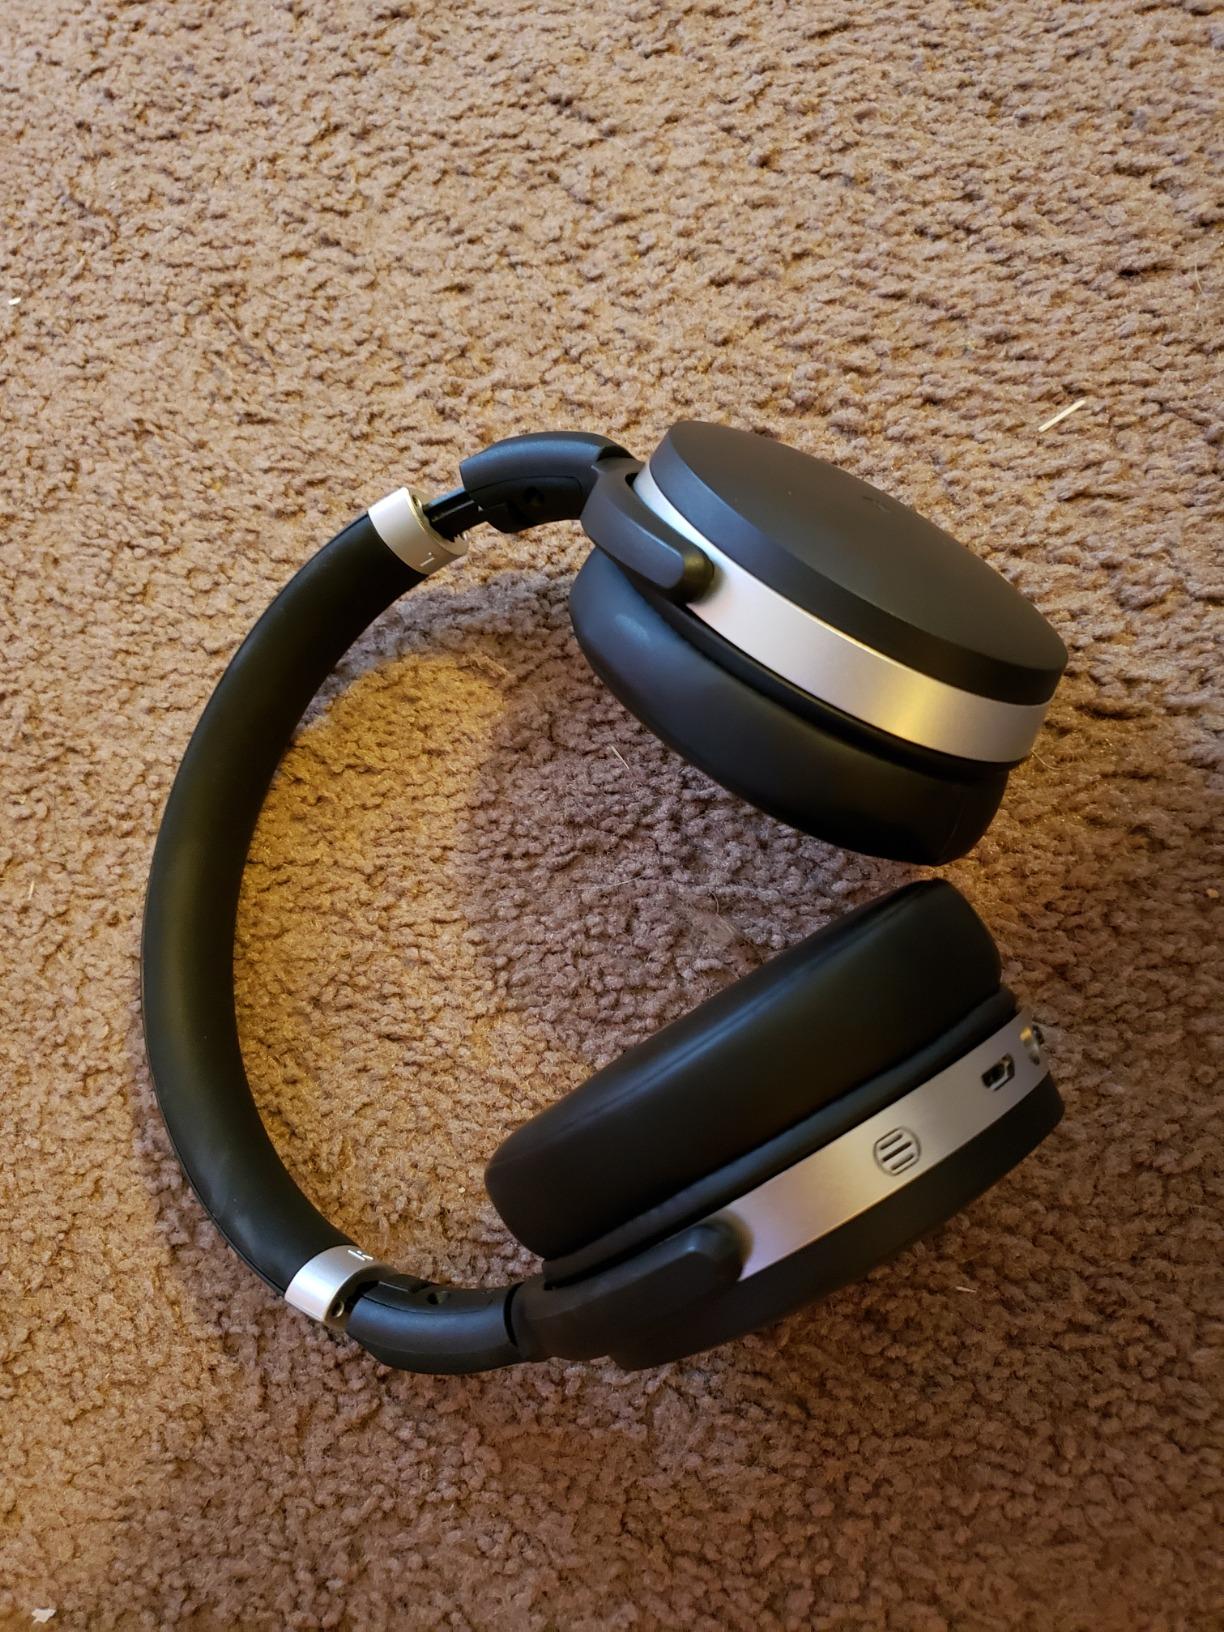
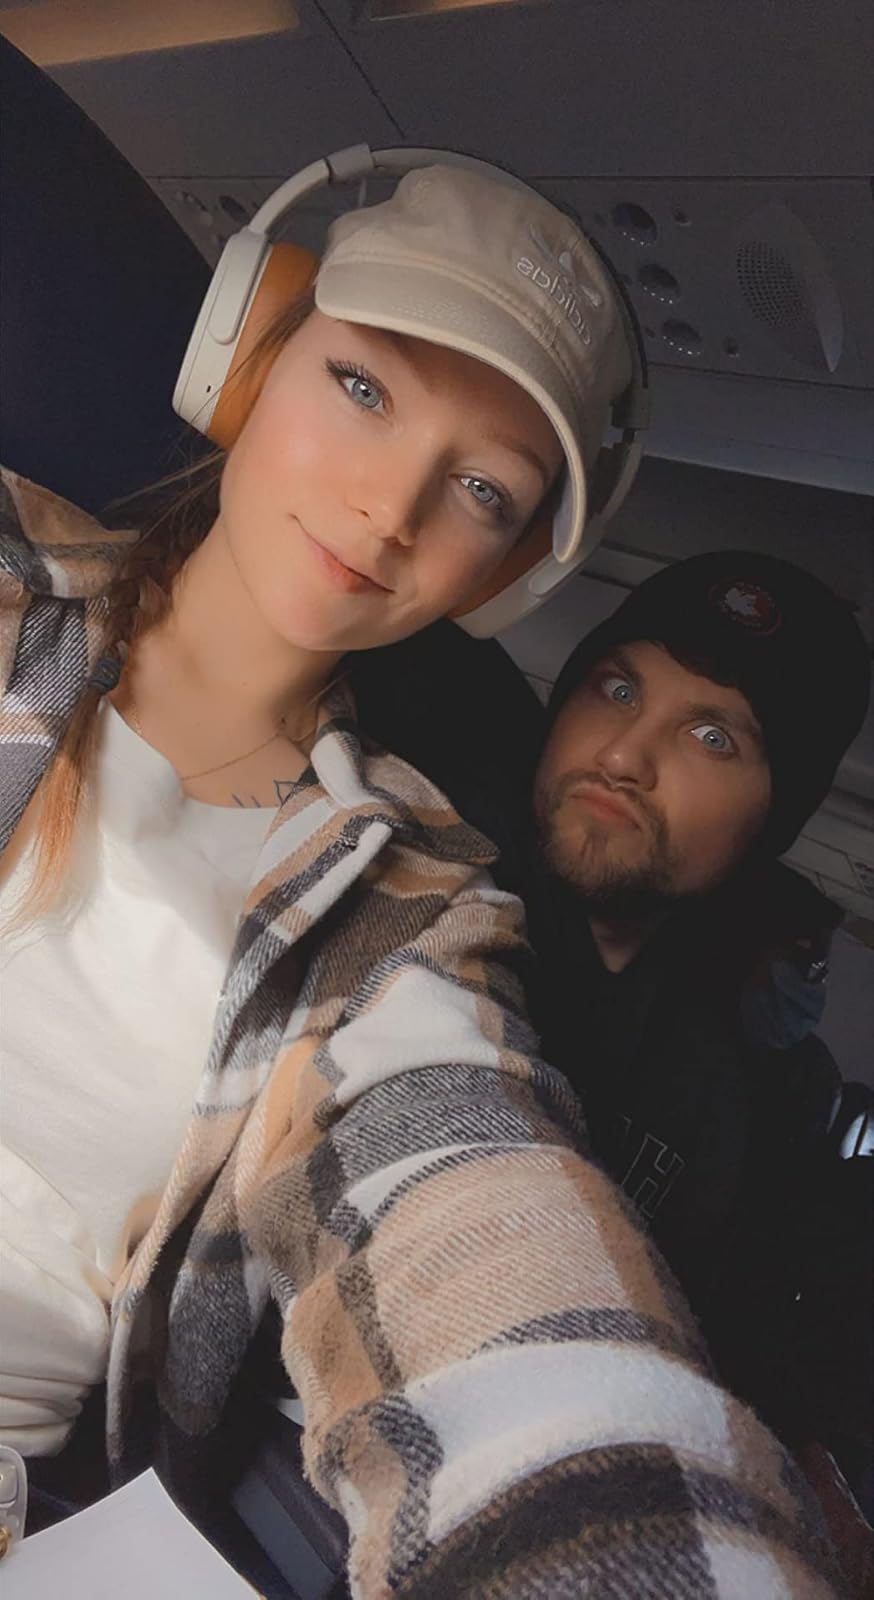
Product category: headphones
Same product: no